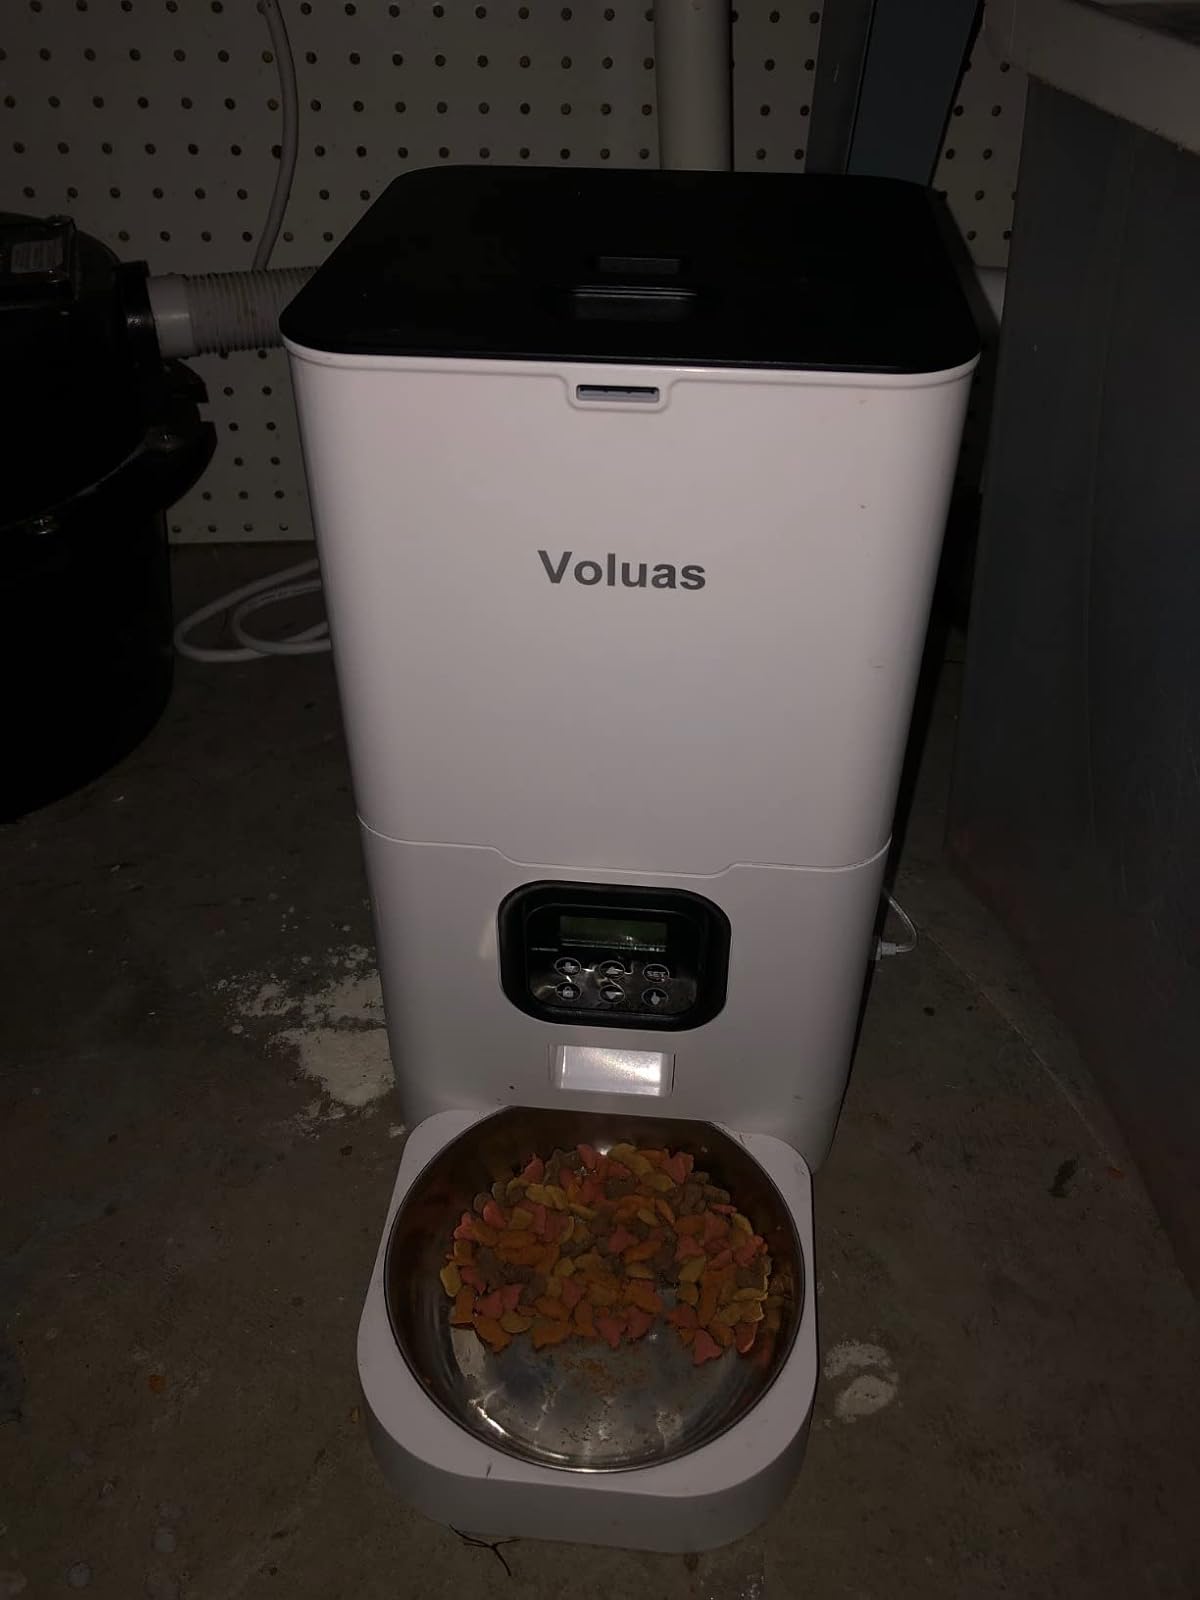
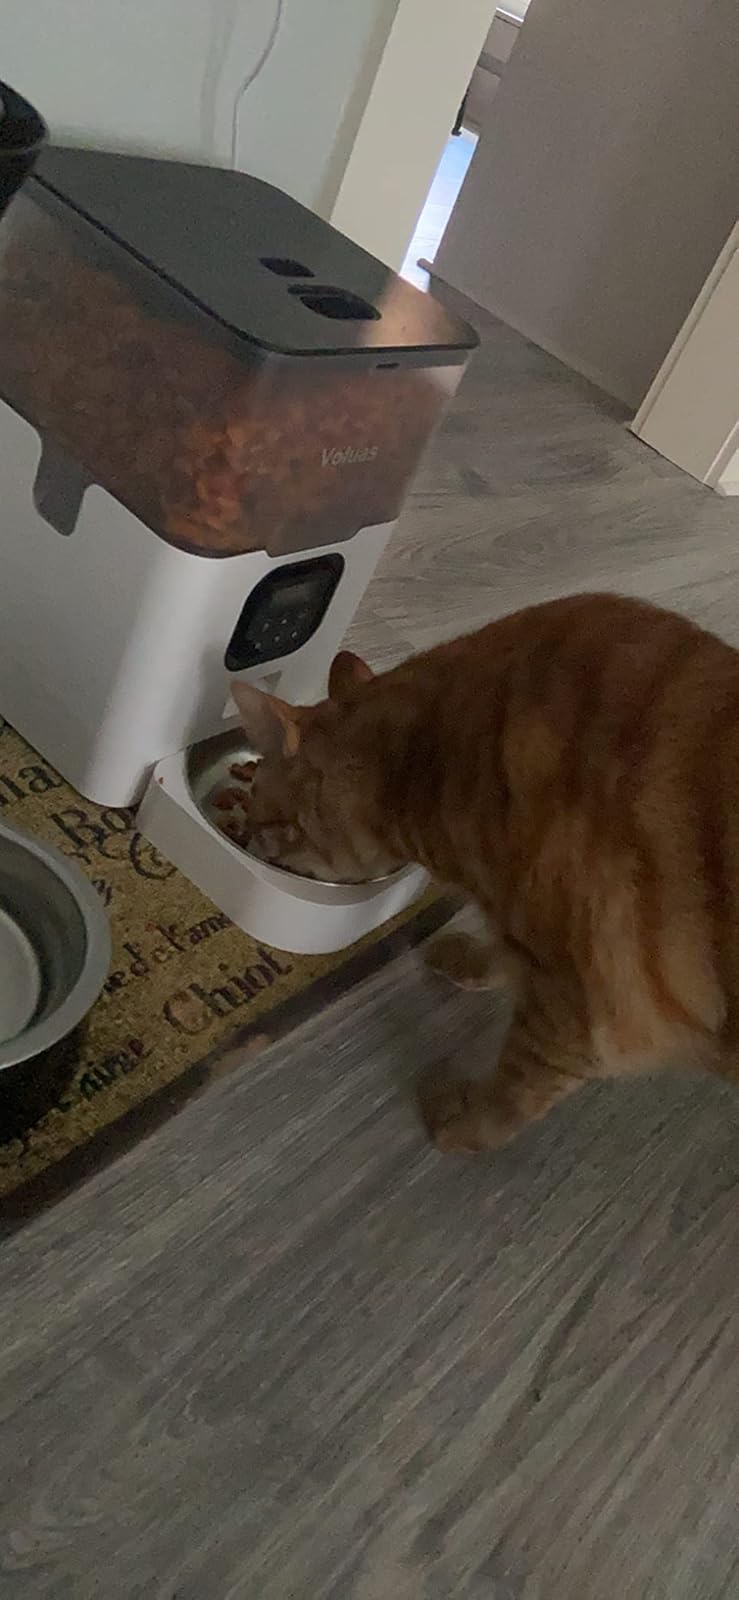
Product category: items_feeder
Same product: no